Canton Road

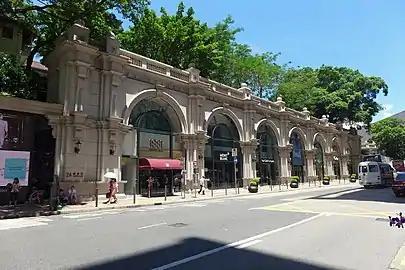
Southern end of Canton Road, along the 1881 Heritage in June 2015

The section starts at Salisbury Road and ends at Jordan Road. Features include: